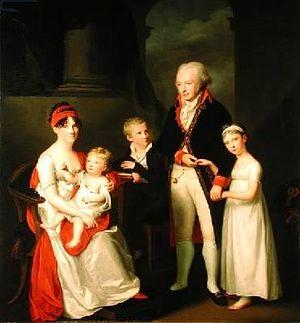
Une famille est une communauté de personnes réunies par des liens de parenté existant dans toutes les sociétés humaines, selon l'anthropologue Claude Lévi-Strauss. Elle est dotée d'un nom, d'un domicile, et crée entre ses membres une obligation de solidarité morale venant du mariage religieux et une obligation matérielle, censée les protéger et favoriser leur développement social, physique et affectif. Si cette notion est universelle, le nombre de personnes qu'elle inclut ou la solidarité accordée est variable, c'est même une des notions centrales dans la culture. Il en découle de grandes différences par exemple dans le droit, dans la transmission du patrimoine ou la religion.